Wilhelm Flügge

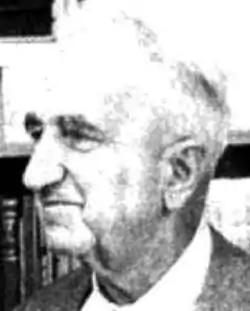

Gottfried Wilhelm Flügge (March 18, 1904 – March 19, 1990) was a German engineer, and Professor of Applied Mechanics at Stanford University. He is known as recipient of the 1970 Theodore von Karman Medal in Engineering Mechanics, and the 1970 Worcester Reed Warner Medal.